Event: Nepal Earthquake
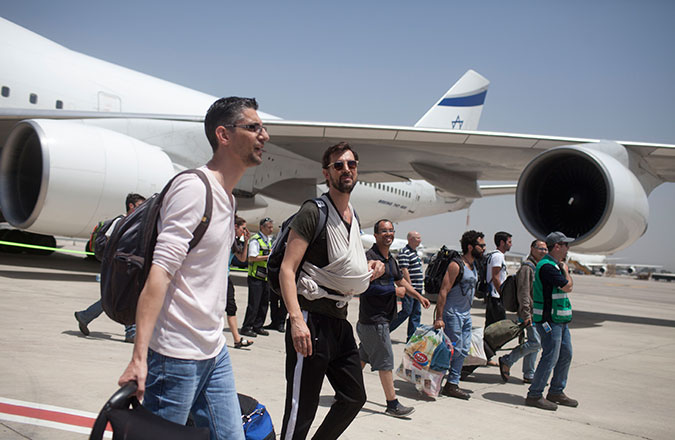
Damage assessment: no_damage